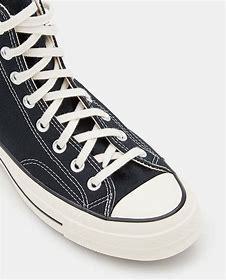
Brand: Converse
Model: Chuck 70 Canvas